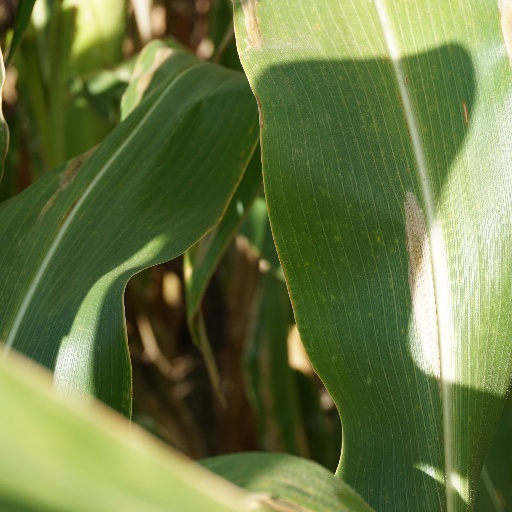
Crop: maize; corn